Frank Baden-Powell

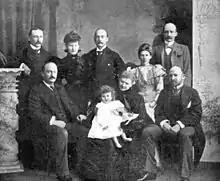
Baden-Powell, back row, third from left, with his parents, siblings, and nephew

Lieutenant Francis Smyth Baden-Powell (29 July 1850 – 1933) was a British barrister, military officer and painter.